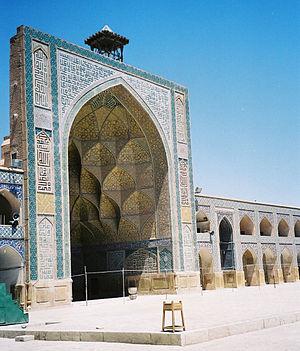
Un porche est, en architecture, une « pièce ou galerie se trouvant devant l'entrée d'une construction formant avant-corps bas, placé devant la façade du bâtiment qu'il commande » ; il est souvent hors œuvre. On peut le définir plus simplement comme une « construction en saillie qui abrite la porte d'entrée d'un édifice » ou comme « un vestibule, un hall ».
L'iwan est un élément architectural qui consiste en une salle voûtée fermée sur trois côtés, et béant sur le quatrième côté qui est, en général, délimité par un grand arc en tiers-point, dit arc persan.
Une mosquée est un lieu de culte où se rassemblent les musulmans pour les prières communes.